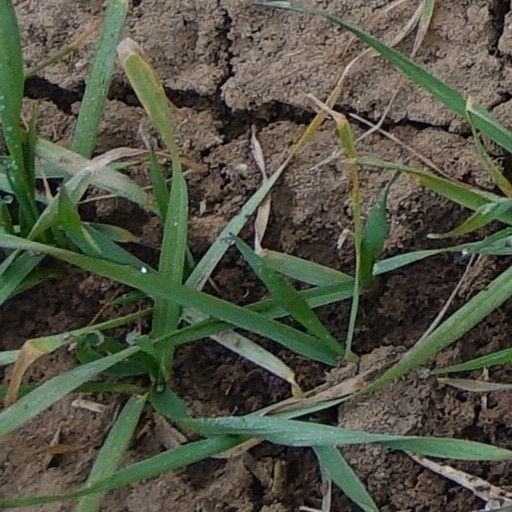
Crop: wheat